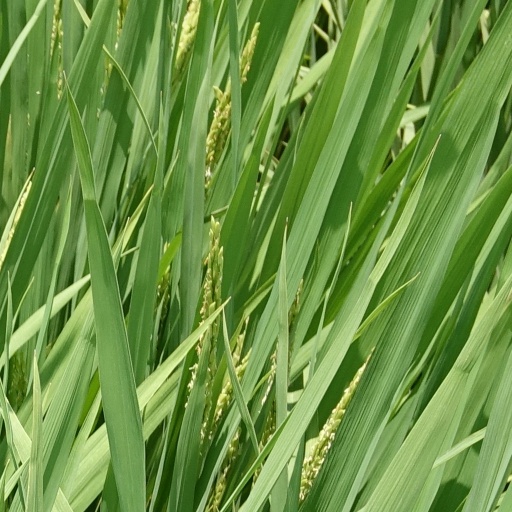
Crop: rice